Bulgaria national football team

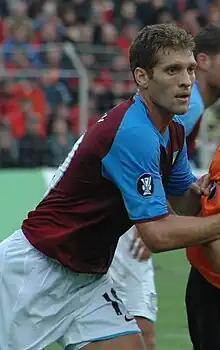
Stiliyan Petrov is Bulgaria's most capped player with 105 appearances.

Penev's players hosted and defeated Malta 6–0 under heavy snowfall. Four days later, Bulgaria drew Denmark 1–1 in Copenhagen. This result left Bulgaria second in the group with 10 points, still undefeated. Bulgaria traveled to Italy, losing 1–0. After a series of poor results, Bulgaria ended up failing to qualify for Brazil 2014.